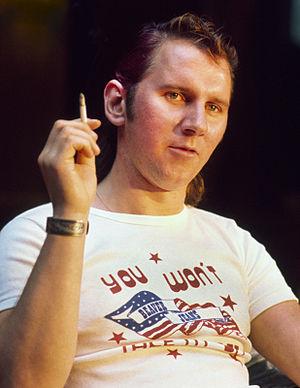
Roadrunner est le deuxième album publié par le groupe finlandais Hurriganes en 1974, après Rock and Roll All Night Long, sorti en 1973.. Considéré comme l'album le plus significatif de la musique rock finlandaise, c'est le disque le plus vendu en Finlande depuis 1985 et il s'est vendu à plus de 170 000 exemplaires en Finlande. Les titres de l'album sont pour la plupart du genre rock 'n' roll rapide, mais il y a aussi de la musique rhythm and blues et blues rock.